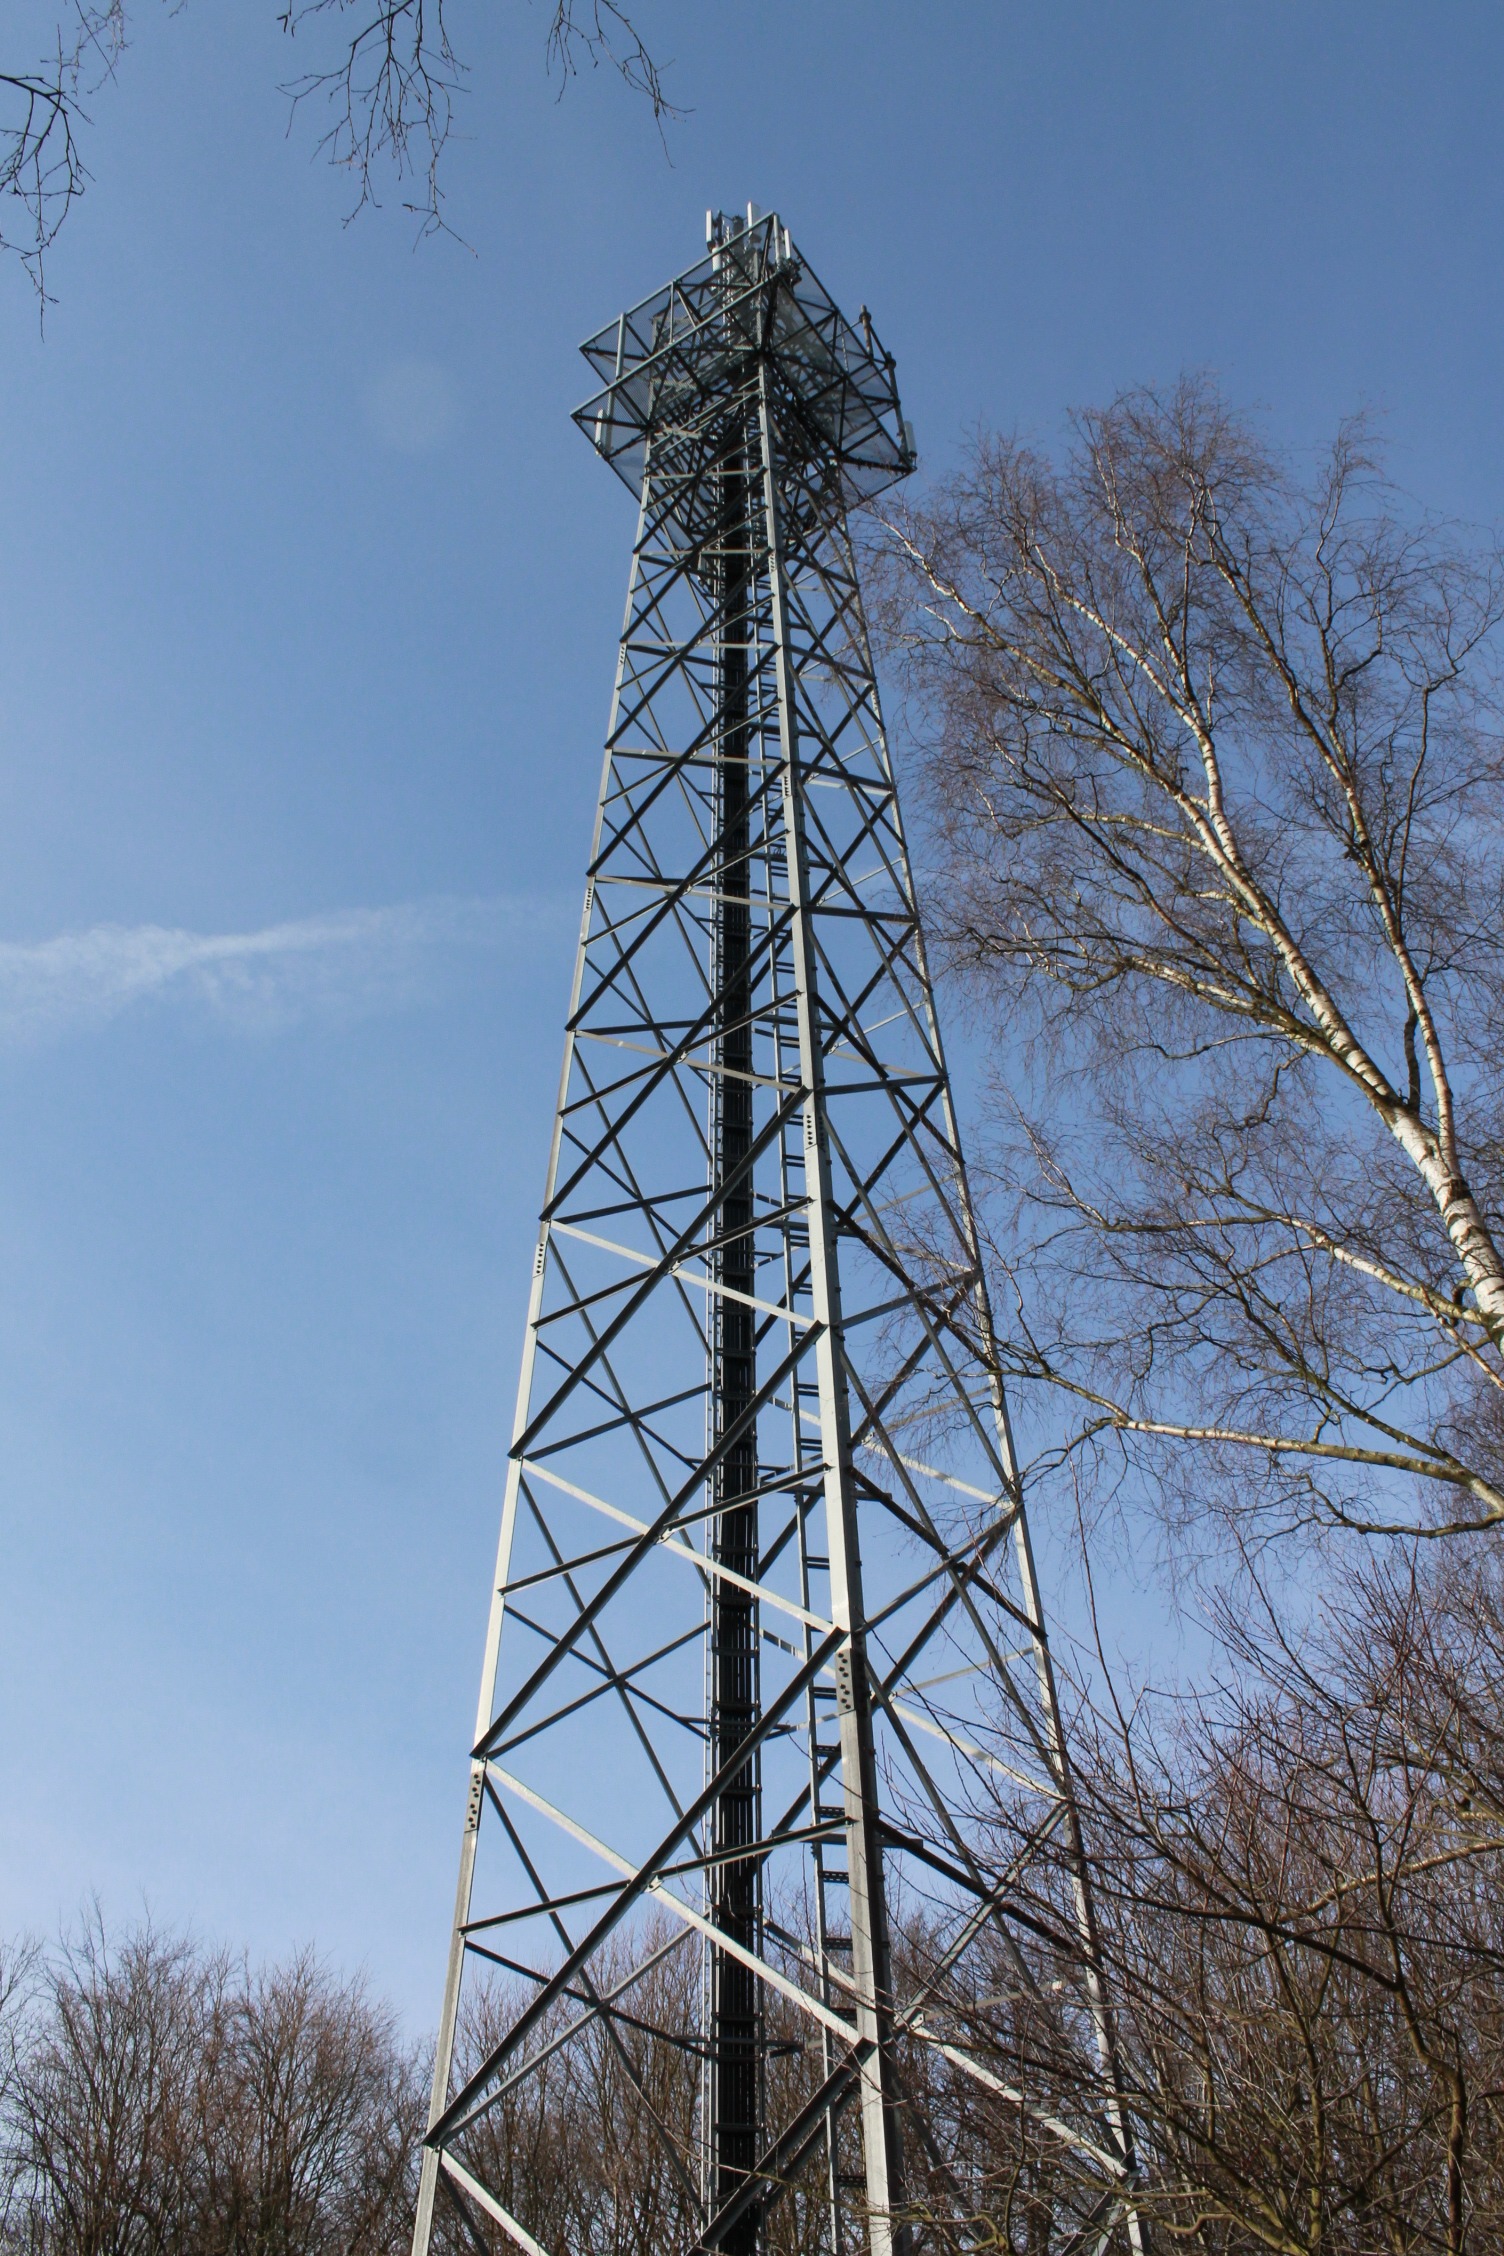
tree, tower, mast, tower block, radio, spire, observation tower, radio tower, transmission tower, woody plant, outdoor structure, overhead power line, send system, handy funkturm